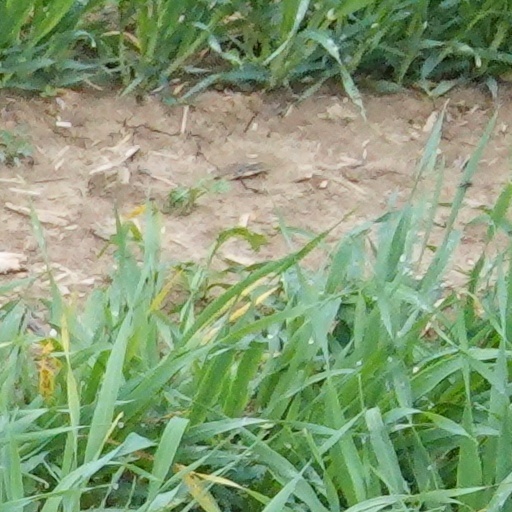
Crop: wheat